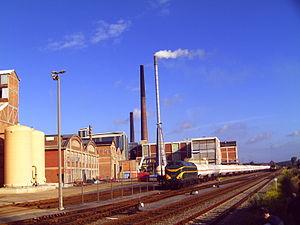
Patrimoine ferroviaire et tourisme est une association active dans la promotion et la préservation du patrimoine ferroviaire belge au sens large.